Answer in natural language. Estimate the real world distances between objects in the image. Which object is closer to Window, black glossy countertop or Bottle? Choose between the following options: Bottle or black glossy countertop
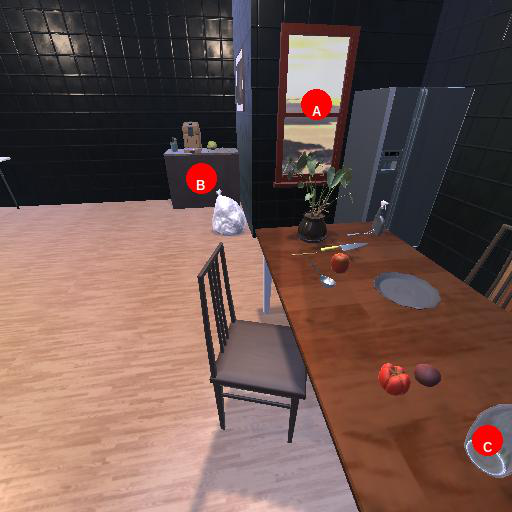
<answer>black glossy countertop</answer>